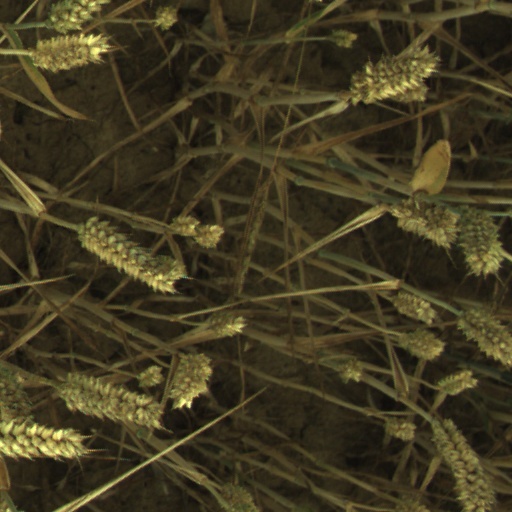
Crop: wheat